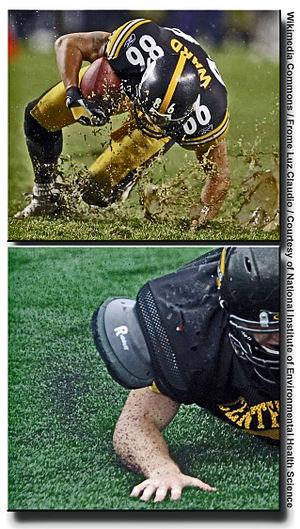
Deux sportifs sont photographié au moment d'une chute sur du gazon synthétique. Sur la photo 1, le terrain est gorgé d'eau (susceptible de contenir certains polluants ou des microbes, car ce type de terrain peut fortement chauffer au soleil). Sur la photo 2 on distingue la poudrette de caoutchouc faite de pneus recyclés (points noirs sur la photo). Depuis la publication d'analyses en 2007, des préoccupations existent quant à d'éventuels effets inconnus sur la santé des produits chimiques contenus dans cette ""poudrette"" souvent utilisée comme agent de remplissage de la partie basse des gazons synthétiques Ces images sont extraites d'un article publié en Open data (Environmental Health Perspectives are provided here courtesy of National Institute of Environmental Health Science) de Luz Claudio, Synthetic Turf: Health DebateTakes Root Environ Health Perspect. 2008 March
La pelouse synthétique, aussi appelée « pelouse artificielle » ou encore « gazon artificiel » ou « gazon synthétique », est une surface imitant la pelouse naturelle. Ce faux gazon est constitué de plastiques produits par synthèse chimique de manière à imiter son aspect et certaines de ses caractéristiques. Deux avantages sont avancés par les fabricants : la possibilité d'un usage intensif, quelle que soit la météo, et un moindre besoin d'arrosage. Ce type de gazon fait toutefois l'objet de critiques et d'alertes concernant ses impacts sur l'environnement et la santé des utilisateurs.